Tart

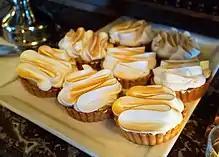

Tarts are typically free-standing with firm pastry base consisting of dough, itself made of flour, thick filling, and perpendicular sides while pies may have softer pastry, looser filling, and sloped sides, necessitating service from the pie plate.